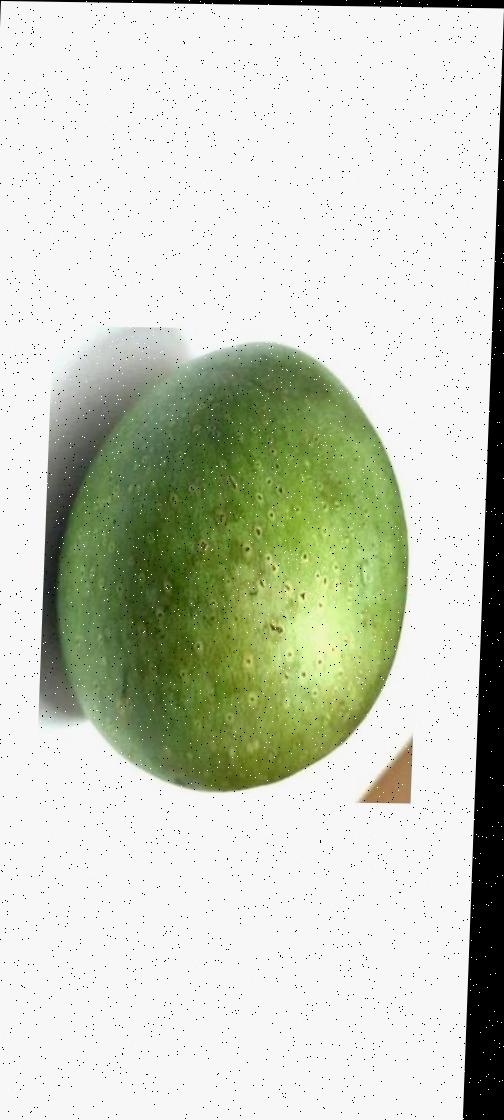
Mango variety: Ashshina Zhinuk